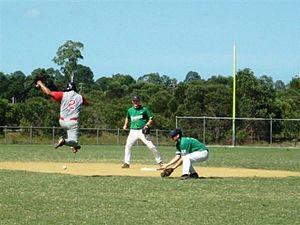
Au baseball, l'interférence, ou obstruction est une infraction commise par une personne dans le cours d'un match et punissable par un arbitre. L'interférence peut être commise par un joueur en offensive ou en défensive, par un entraîneur, un joueur qui n'est pas en jeu, des spectateurs ou même par les arbitres eux-mêmes. Des règles déterminent les types d'interférence selon les situations ainsi que les pénalités qui s'y rattachent.